Seminole Nation of Oklahoma

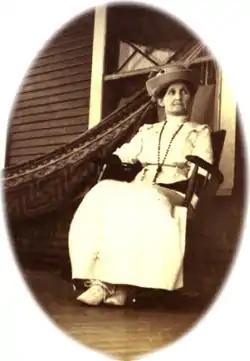
Alice Brown Davis (1852–1935), first woman to serve as Seminole Nation principal chief

The 1898 Curtis Act threatened the existence of the tribe's government, but Congress continued the recognition of tribal governments indefinitely in 1906. With the Indian Citizenship Act of 1924, the Seminole became US citizens and received some services from the Bureau of Indian Affairs (BIA). Having enjoyed a unique alliance, the Seminoles (mostly full-blood) and the Seminole Freedmen became part of the segregated state of Oklahoma, which adversely affected their relations.